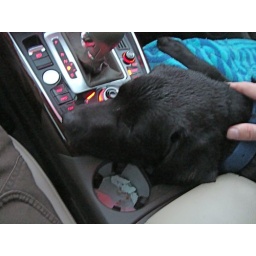
Dog tired in car on way home after dog park.